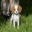
Label: dog